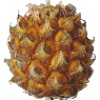
Label: pineapple_mini